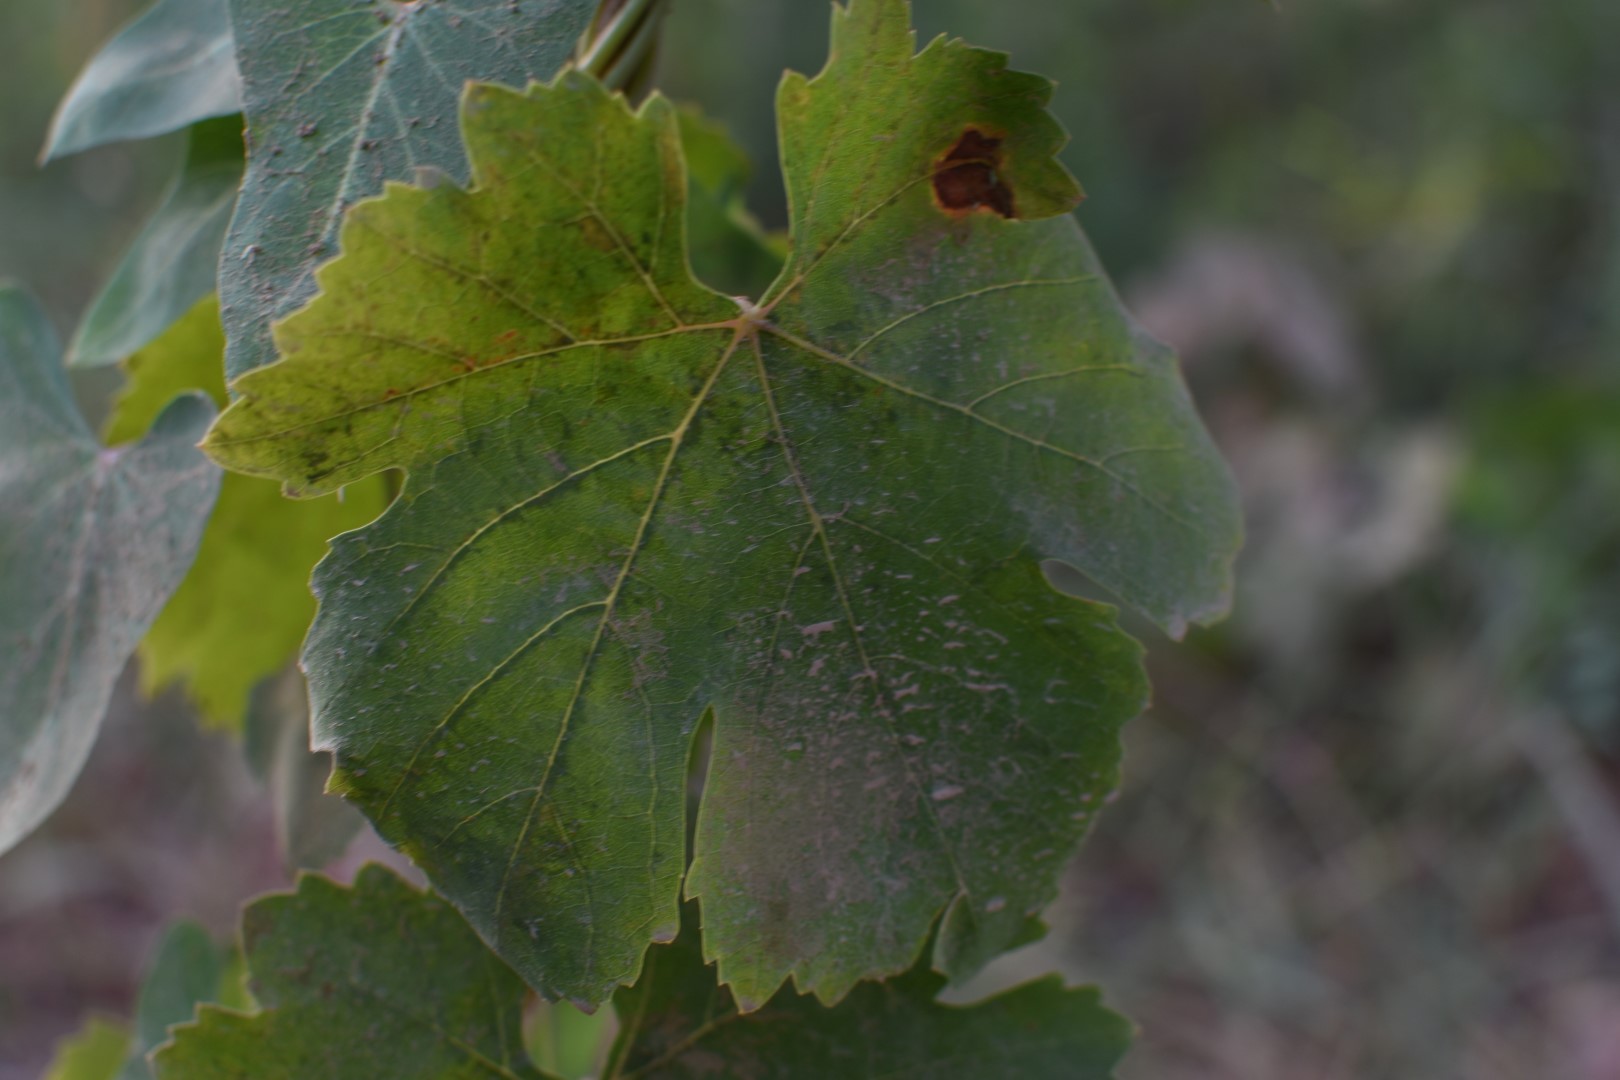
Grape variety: Thompson Seedless